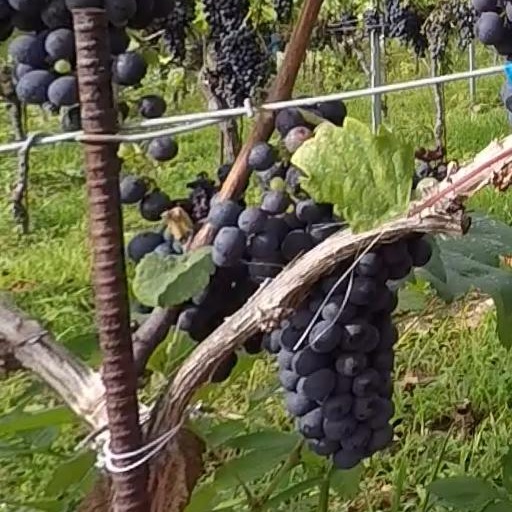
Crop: grape